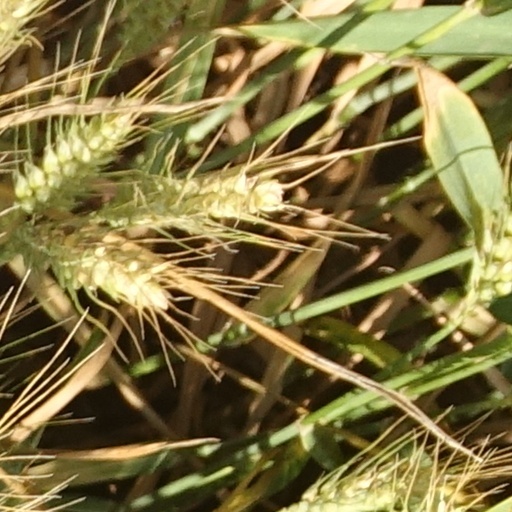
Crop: wheat